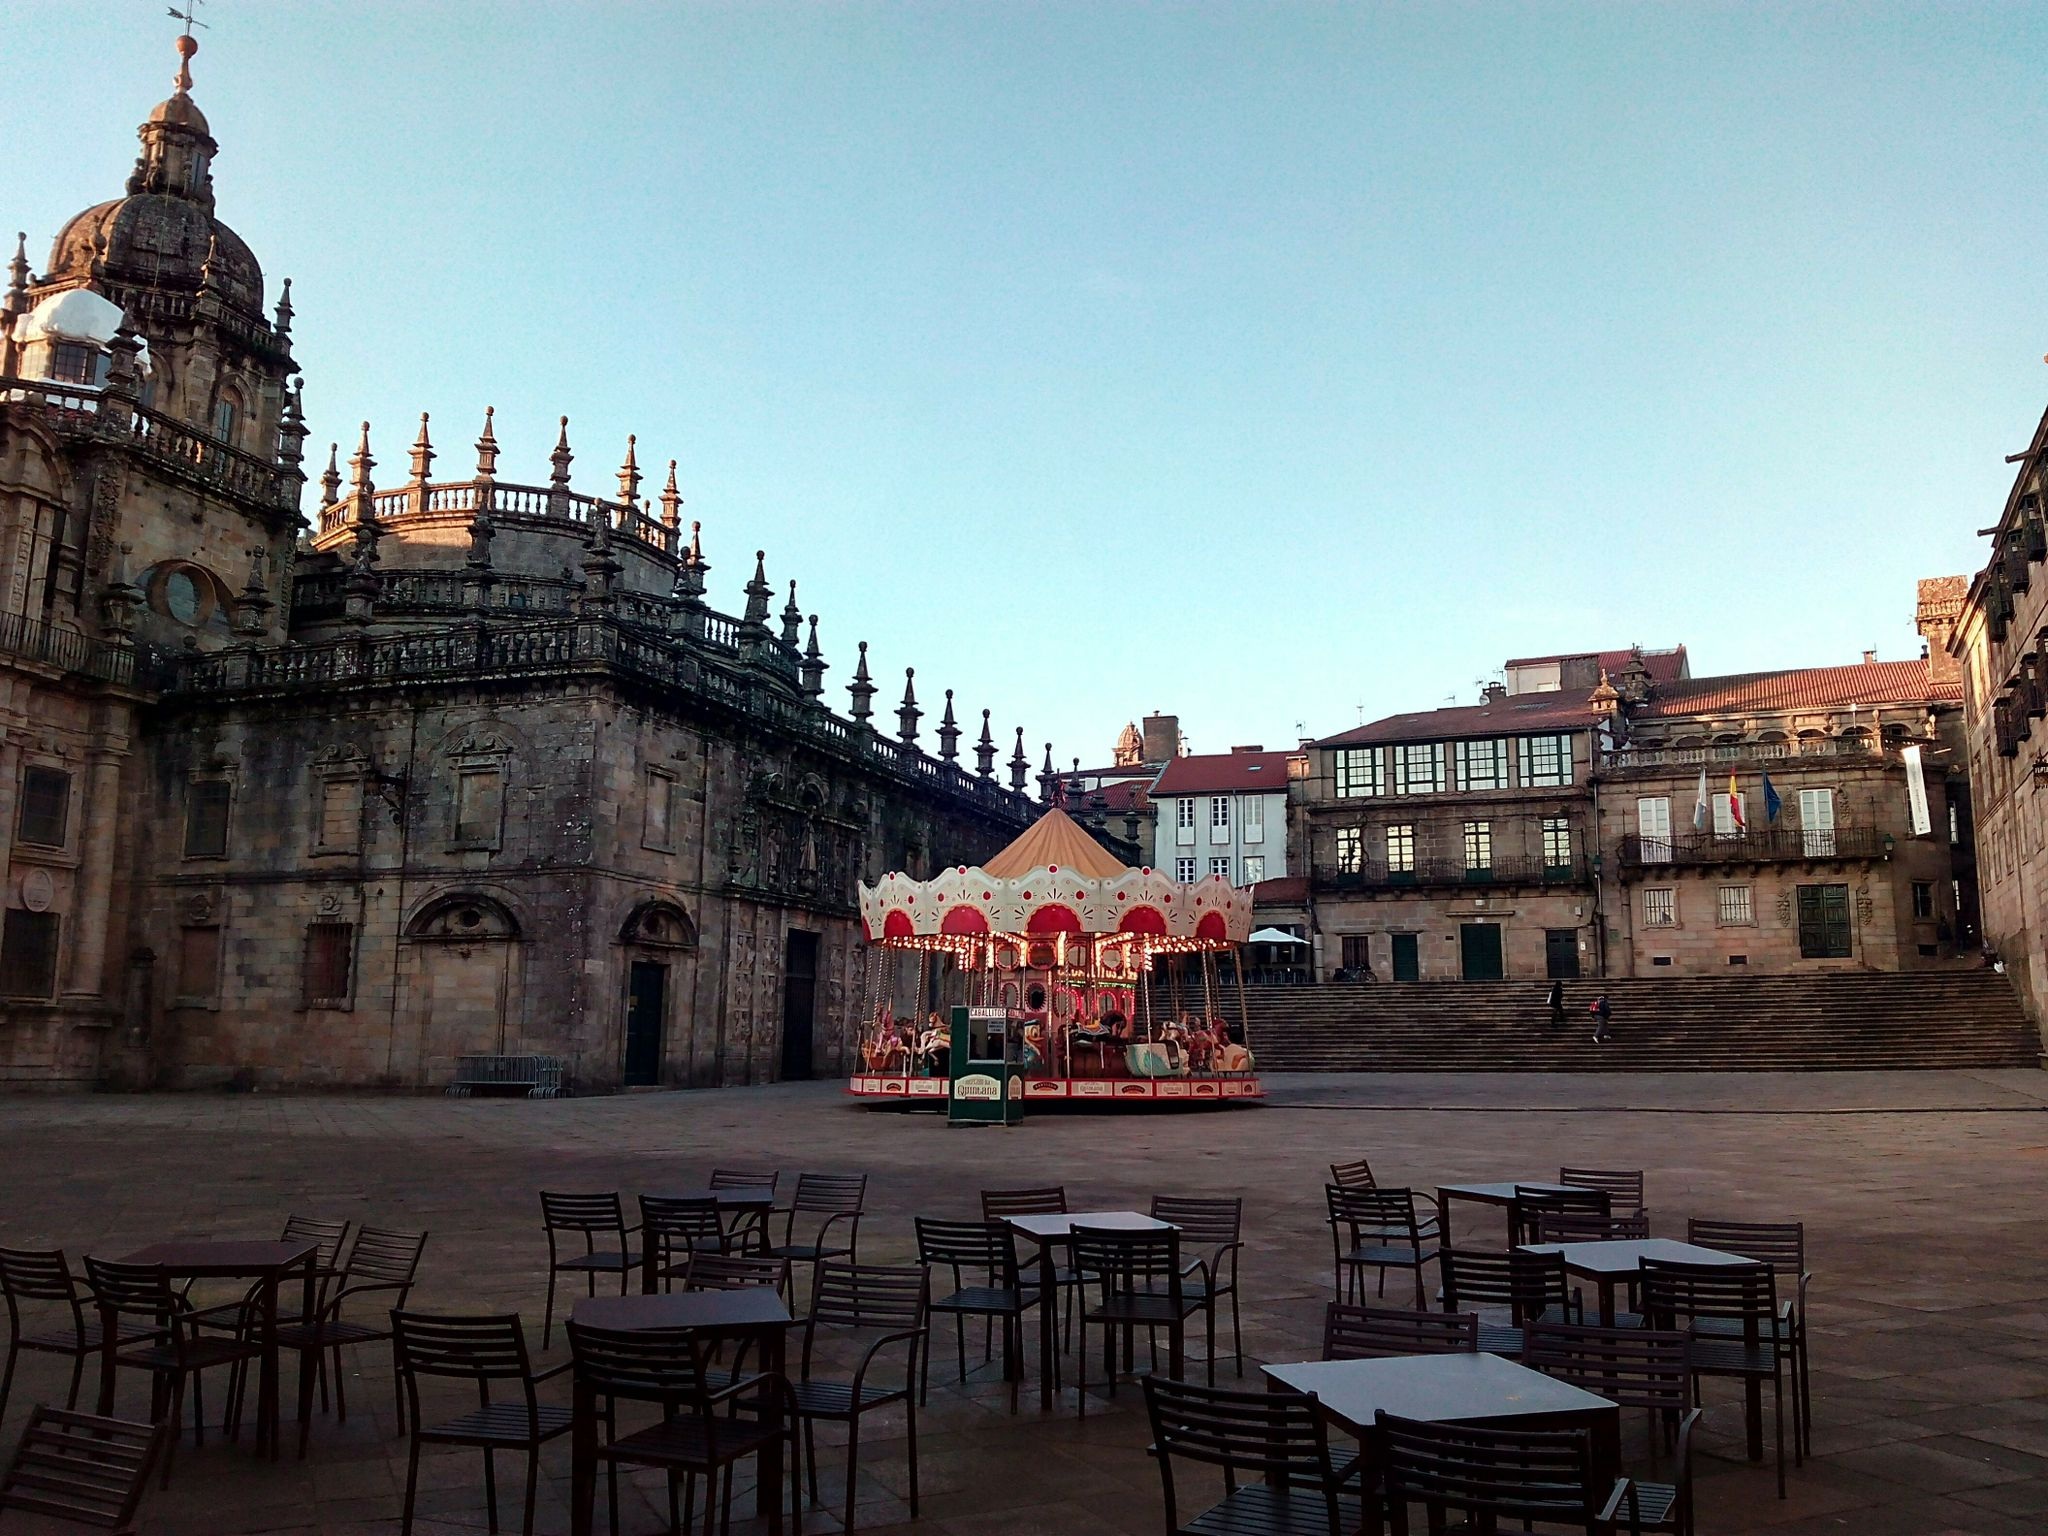
town, building, palace, cityscape, travel, plaza, landmark, carousel, cathedral, stairway, tourism, place of worship, temple, galicia, town square, santiago of compostela, ancient history, quintana, the quintana square, quintana of living